Sitterdorf railway station

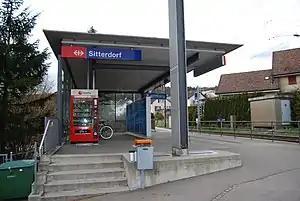
The station platform at Sitterdorf in 2013

Sitterdorf railway station is a railway station in Zihlschlacht-Sitterdorf, in the Swiss canton of Thurgau. It is an intermediate stop on the Sulgen–Gossau line.